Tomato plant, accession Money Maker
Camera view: vertical (180 deg); turntable rotation: 240 degrees
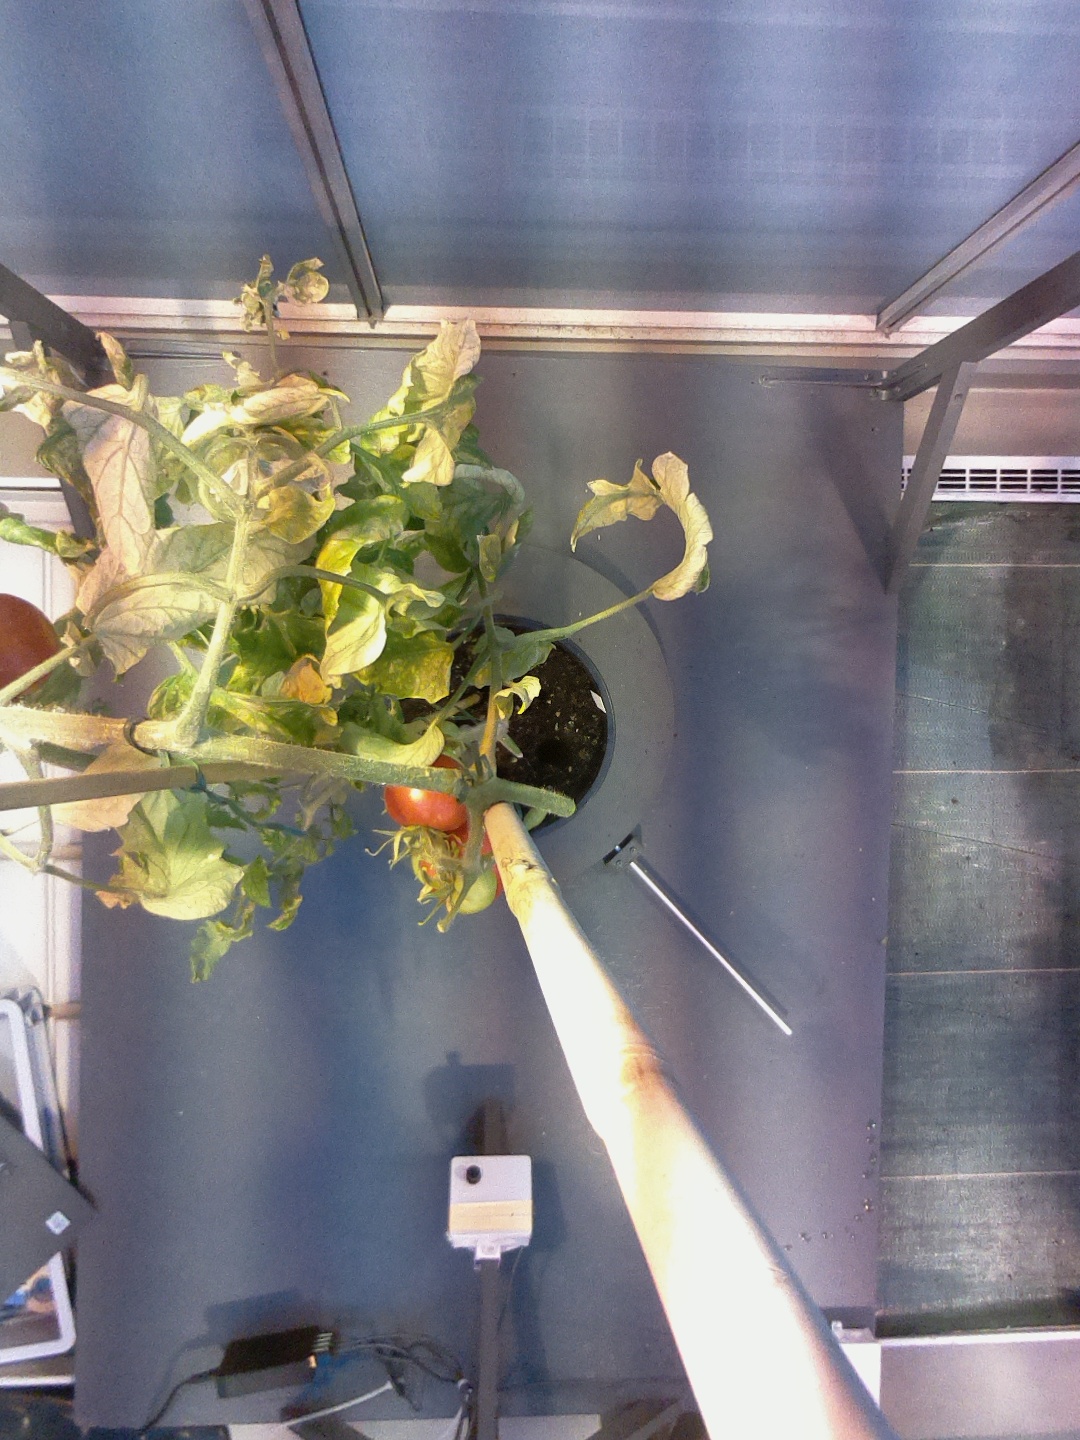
BBCH growth stage 85: 50%-60% of fruits show typical fully ripe color